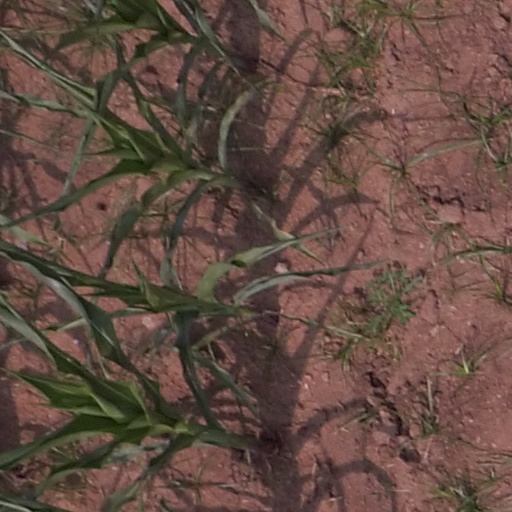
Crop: maize; corn